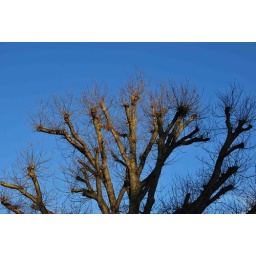
I liked how these branches looked framed against the blue sky (haven't had a nice blue sky for a while!)